Beatrice Carmichael

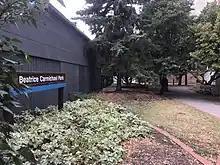
Beatrice Carmichael Park in Edmonton, Alberta

Born in South Bend, Indiana, she was the daughter of a talented professional musician, Henry van Loon. She started into music at around four years old by singing an onstage solo. At the age of sixteen she conducted her first operetta, "Little Red Riding Hood". She won a gold medal at a Chicago singing competition when she was seventeen. During the period around World War I, she obtained a bachelor's degree in Music and was also being coached by a Chicago-based German opera singer.